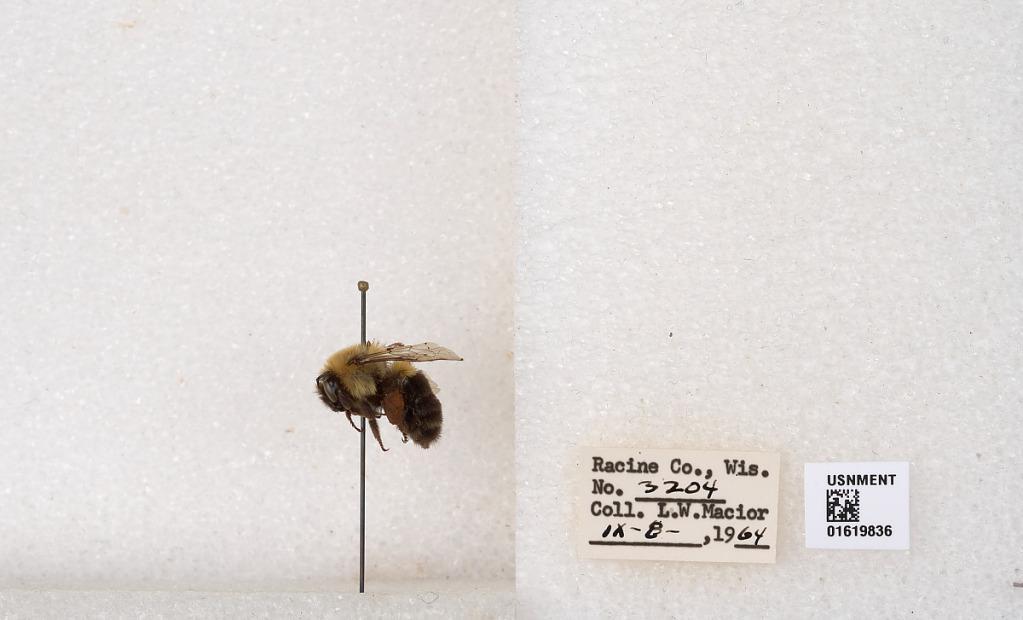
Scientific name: Bombus impatiens Cresson
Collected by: L. Macior
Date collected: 1964-9-8
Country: United States
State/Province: Wisconsin
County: Racine
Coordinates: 42.7299, -87.8123